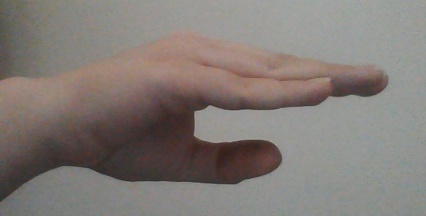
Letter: jeem